Tim Flannery

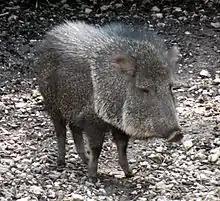
Flannery proposed the Chacoan peccary could be brought from Paraguay to North America, to replace the extinct flat-headed peccary.

In "The Future Eaters", Flannery was critical of the European settlers introducing non-native wild animals into Australia's ecosystem. At the same time, he suggested that if one wanted to reproduce, in some parts of Australia, the ecosystems that existed there around 60,000 years ago (before the arrival of the humans on the continent), it may be necessary to introduce into Australia, in a thoughtful and careful way, some non-native species that would be the closest substitutes to the continent's lost megafauna. In particular, he proposed the Komodo dragon be brought into Australia as a replacement for its extinct relative, "Megalania", "the largest goanna of all time". He also suggested the Tasmanian devil could be allowed to re-settle the mainland Australia from its Tasmanian refuge area.